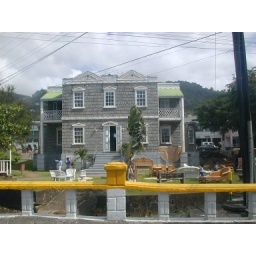
Park around Old (Carnagie) Library from south river bridge